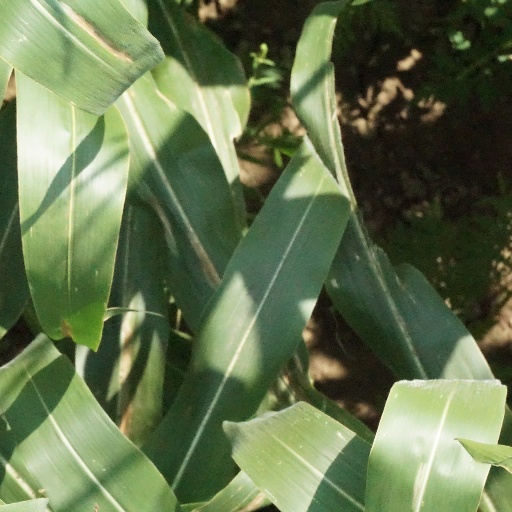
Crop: maize; corn